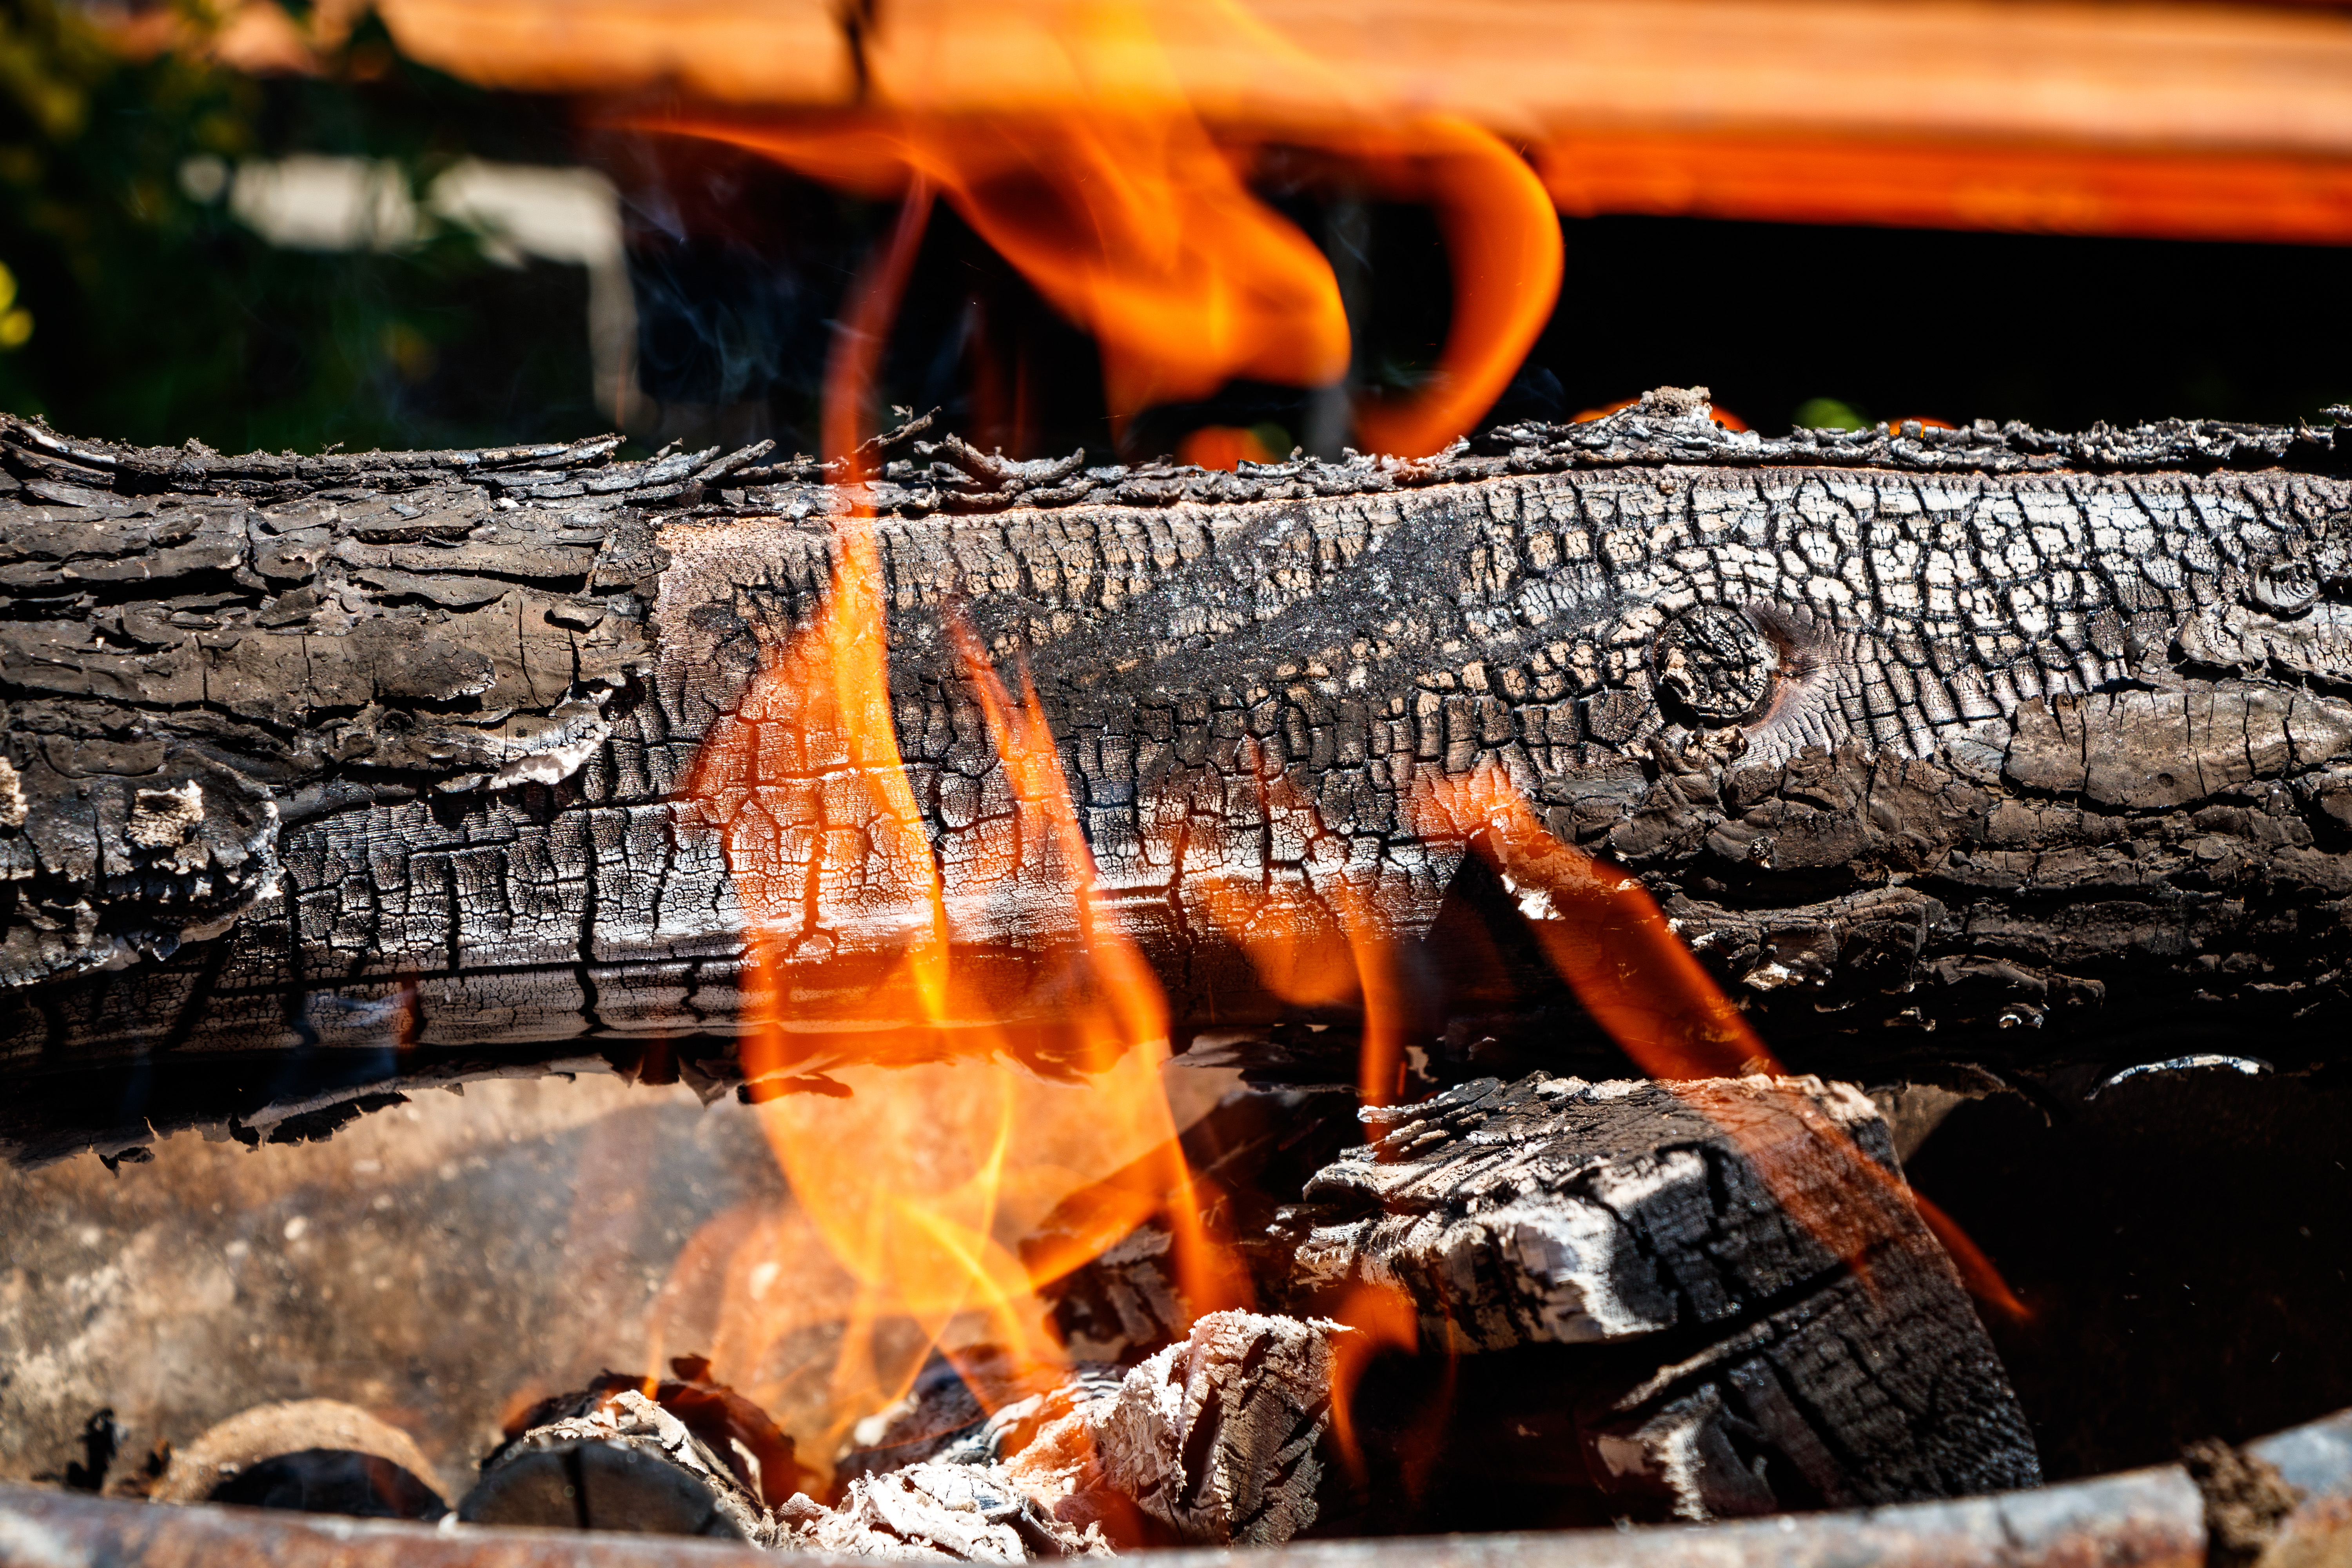
fire, red, coals, wood, flame, heat, bonfire, hot, burn, burning, glow, mood, garden, orange, amber, ash, charcoal, iron, coal, gas, building material, natural material, cooking, campfire, Chemical substance